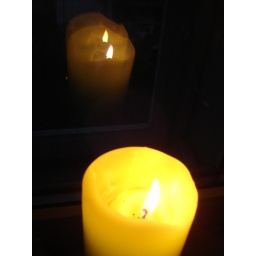
candle in the window